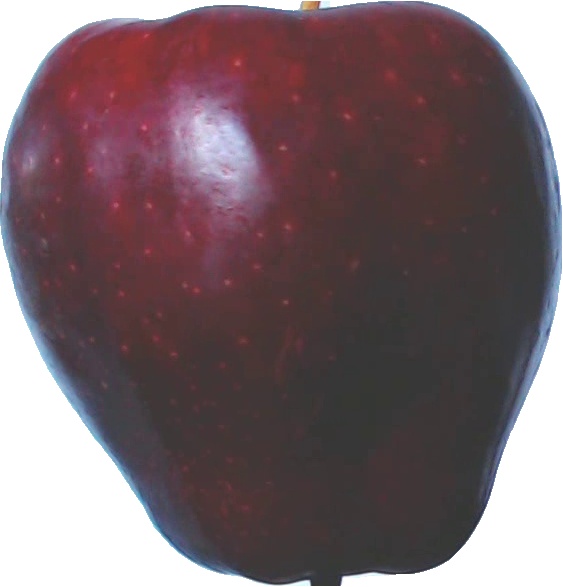
Label: apple_red_delicios_1